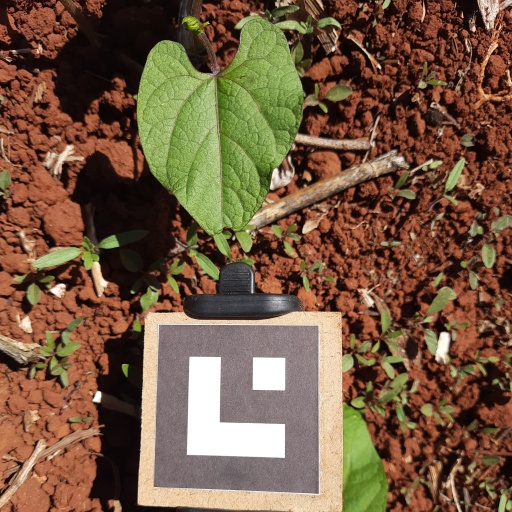
Observations: wavy surface, eating holes in the edge, under sunlight